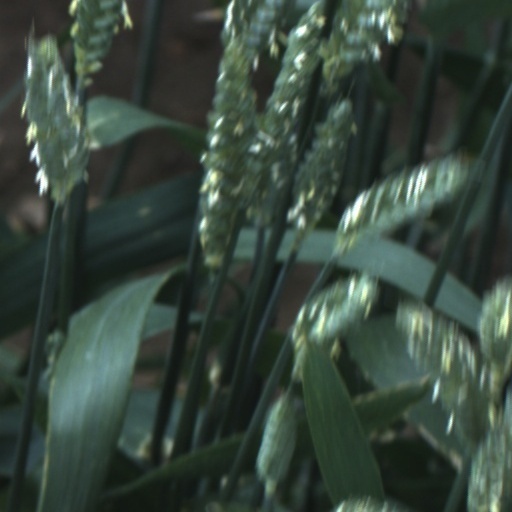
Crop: wheat